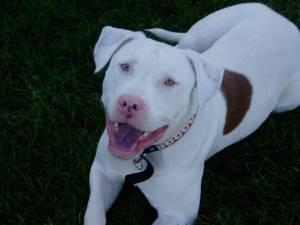
american pit bull terrier